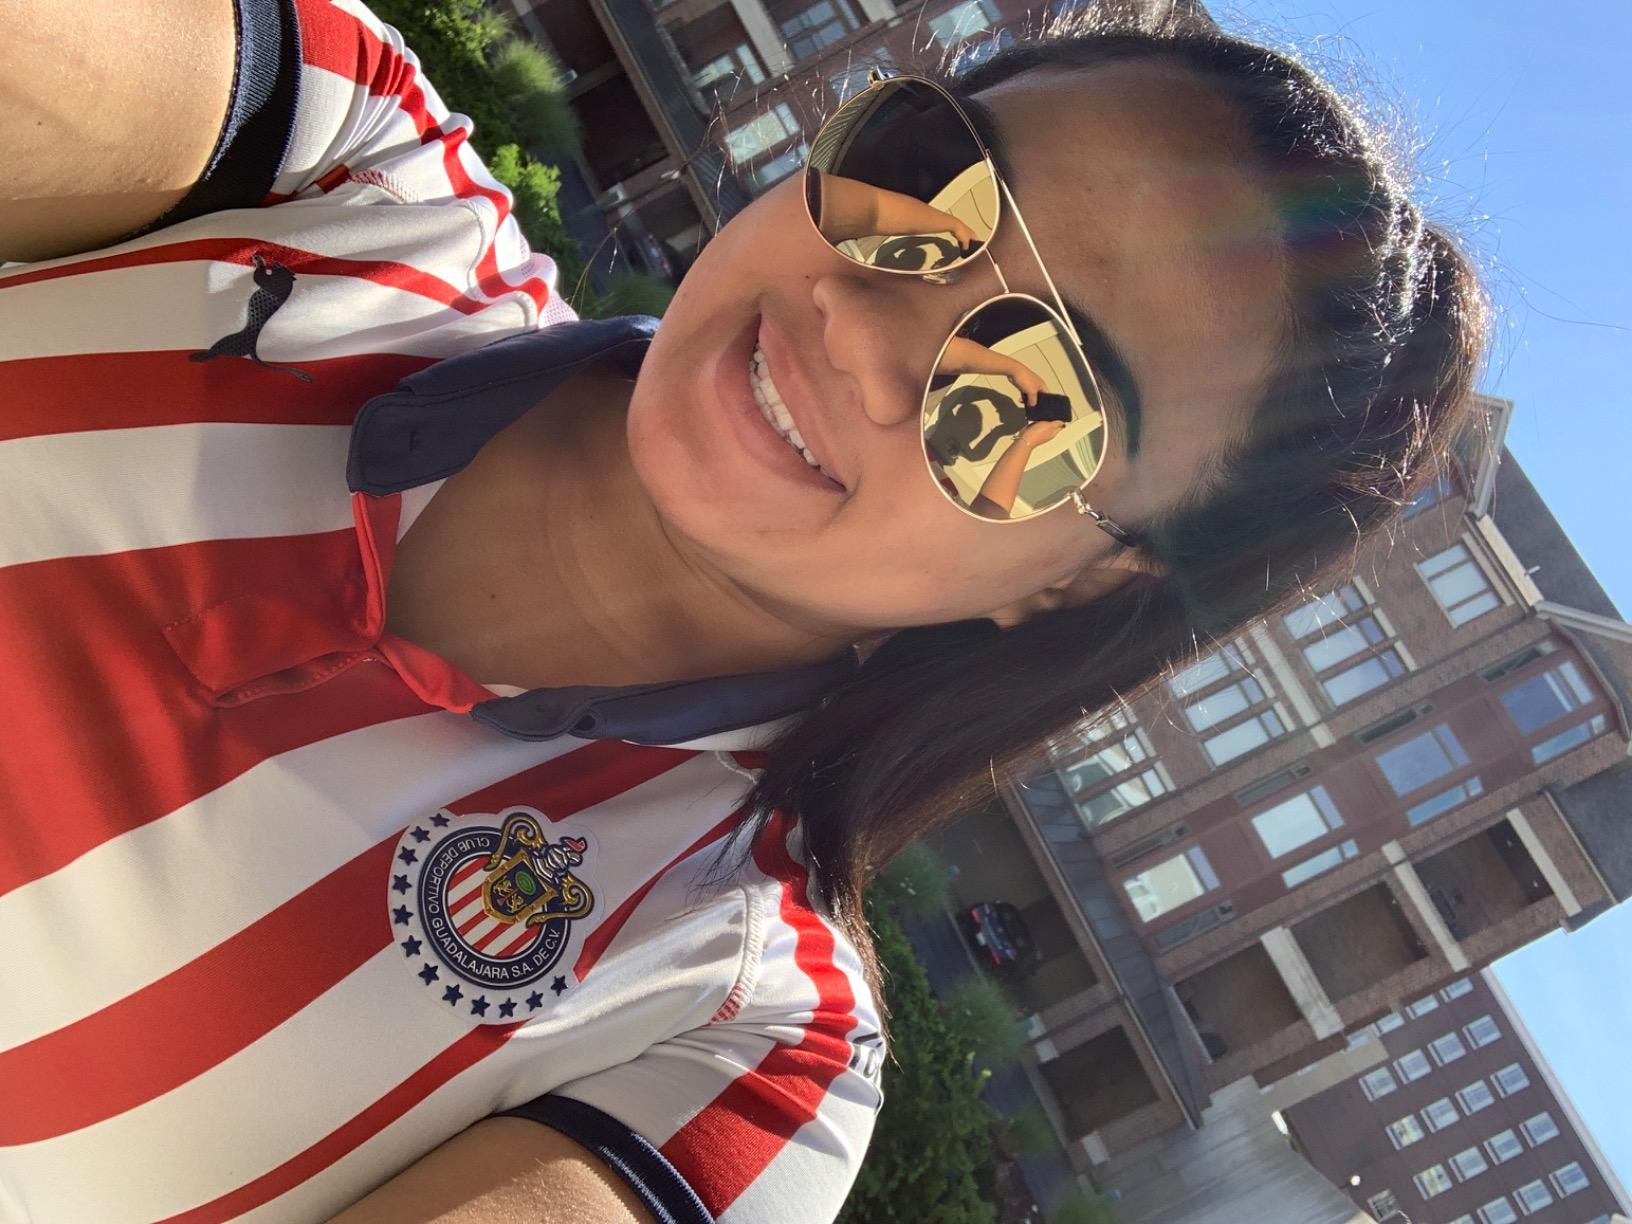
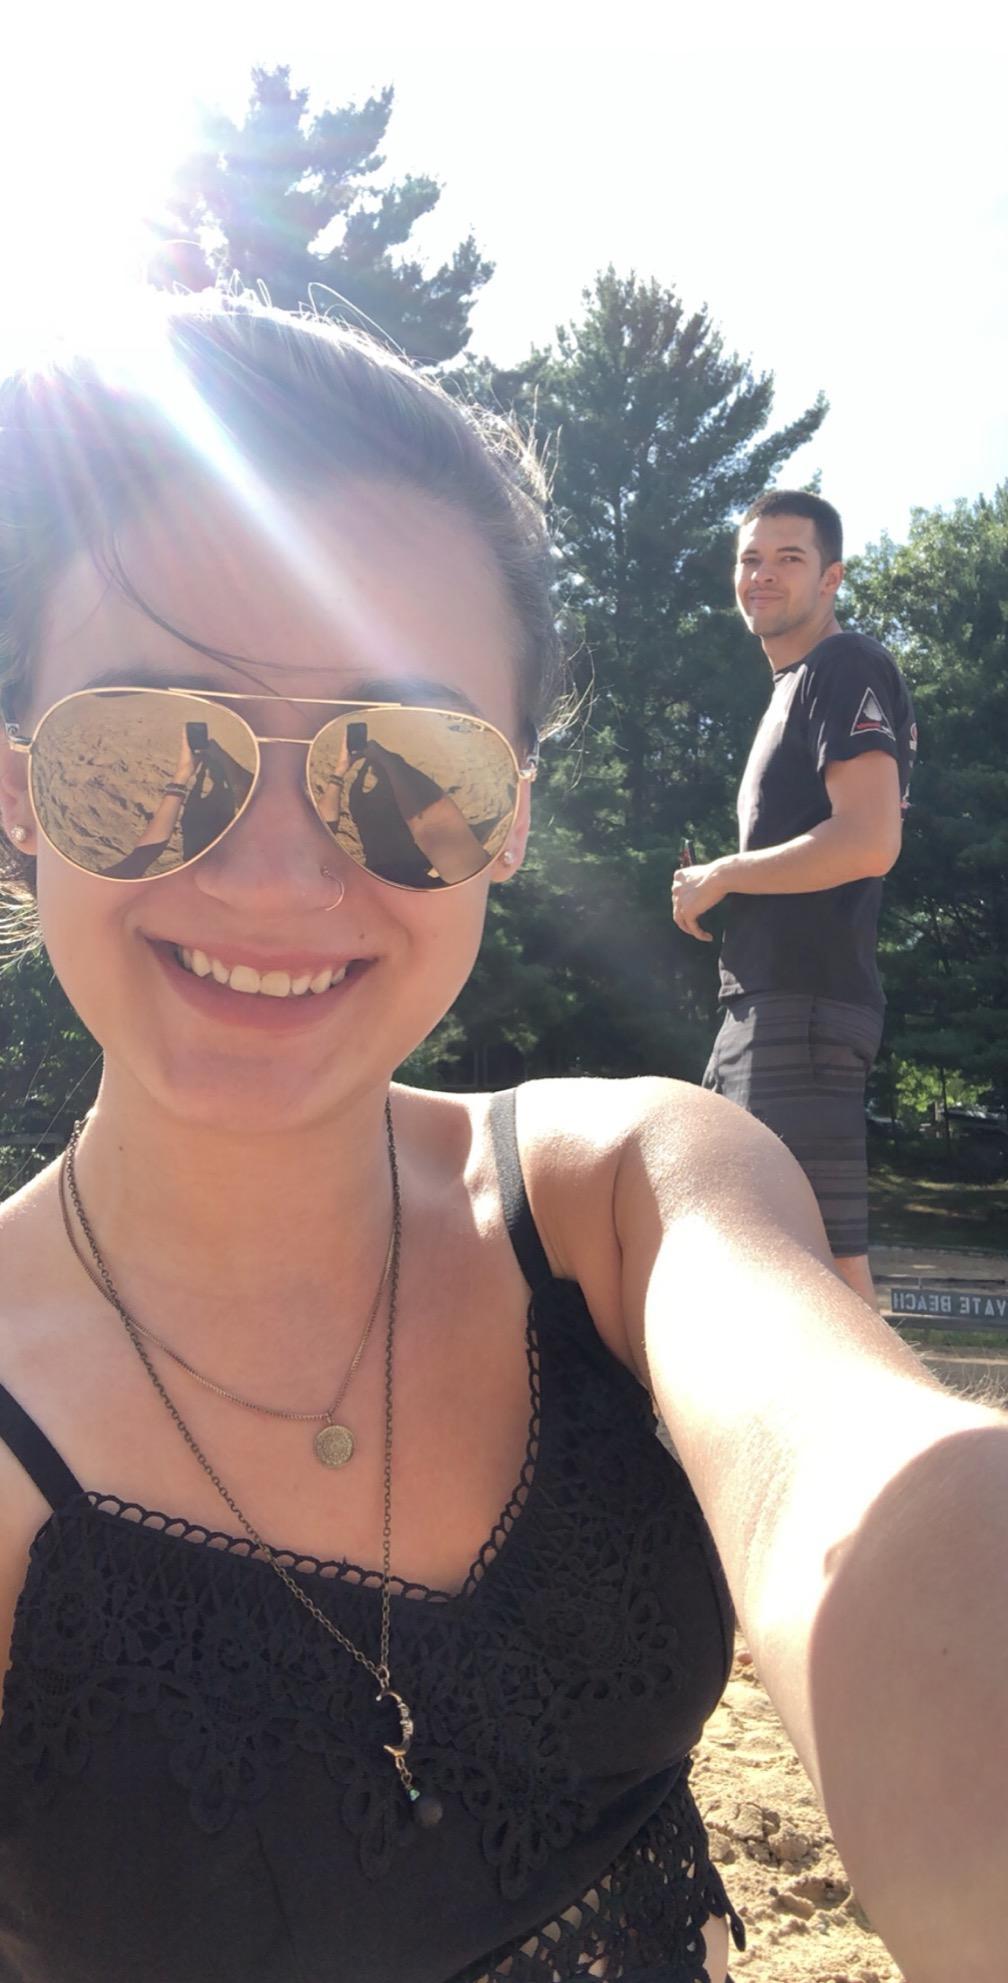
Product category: accessories_sunglasses
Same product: yes